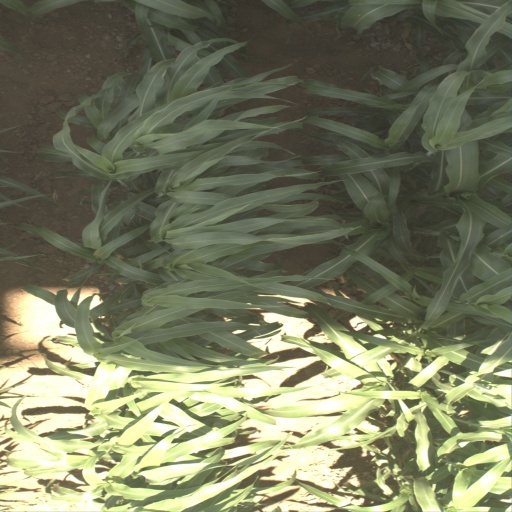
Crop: sorghum